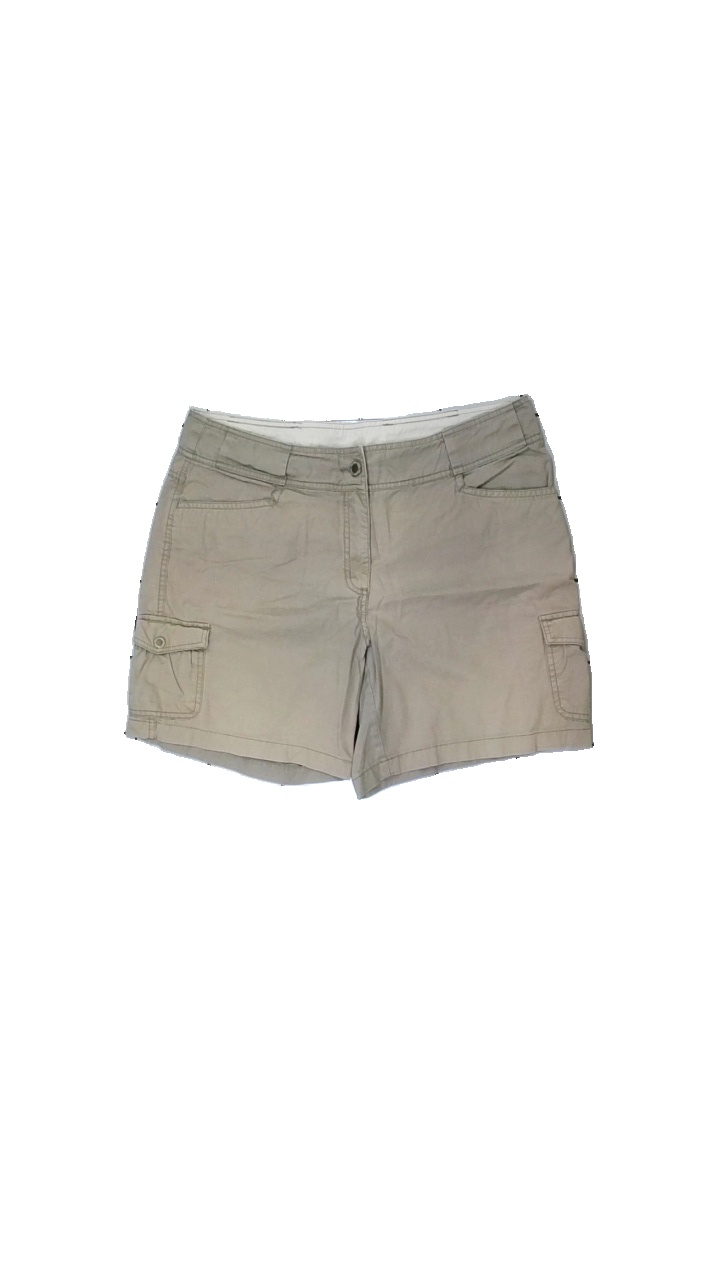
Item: Shorts (Unisex)
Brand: Missing
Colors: Beige
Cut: Regular
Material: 100% cotton
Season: All
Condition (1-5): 3
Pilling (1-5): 4
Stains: Minor
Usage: Export
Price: <50